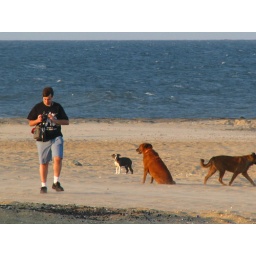
Mike gets checked out by the dogs on the dog beach in Asbury Park.